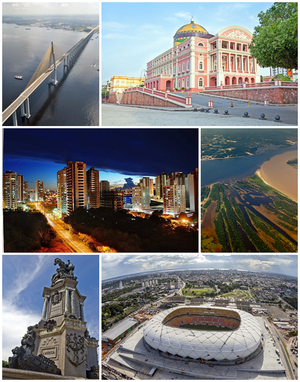
Manaus est la capitale de l'État de l'Amazonas, dans le Nord-Ouest du Brésil. C'est également la plus grande ville de l'Amazonie. La ville a été fondée par les Portugais en 1669 sur les rives du Rio Negro, à proximité de son confluent avec l'Amazone. Elle comptait 2 145 444 habitants et 2 631 239 dans la Région Métropolitaine au recensement de 2018. Manaus avec son parc industriel est la plus importante métropole de la Région Nord du Brésil. La municipalité s'étend sur 11 401 kilomètres carrés.